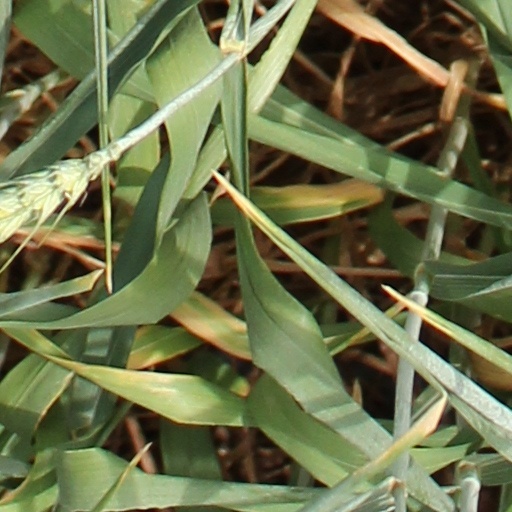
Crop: wheat